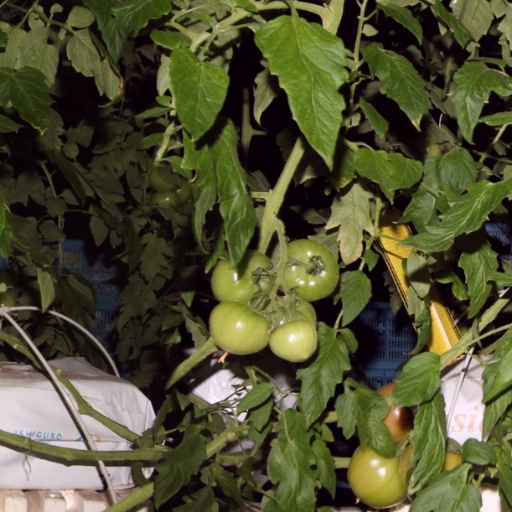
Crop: tomato